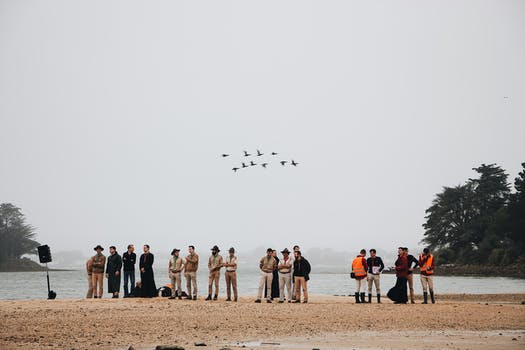
Label: No Watermark